Bratislava fortifications

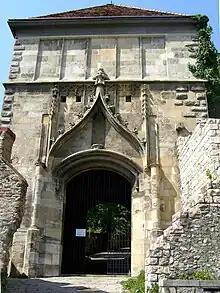
Sigismund Gate of the Bratislava Castle fortifications

Most of the extensive fortification system of the Bratislava Castle survived until the present, including numerous gates.